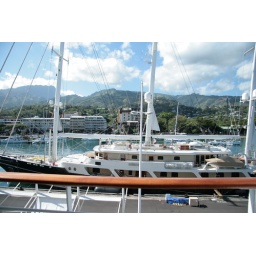
Australian sail boat docked at the port of Papeete in Tahiti.